Vikram Prabhu

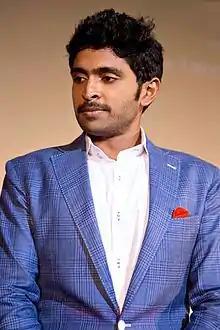
Vikram Prabhu in 2014

Vikram Prabhu is an Indian actor working in Tamil language films who made his debut in Prabhu Solomon's "Kumki" (2012). He also played the protagonist in "Ivan Veramathiri" (2013) and "Vellaikaara Durai" (2014). He is the son of actor Prabhu and grandson of the veteran actor Sivaji Ganesan.